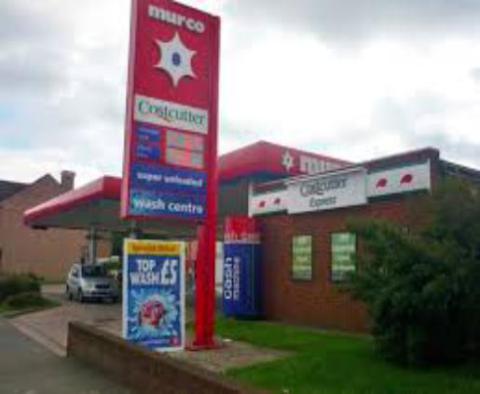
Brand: murco-1
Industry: Electronic